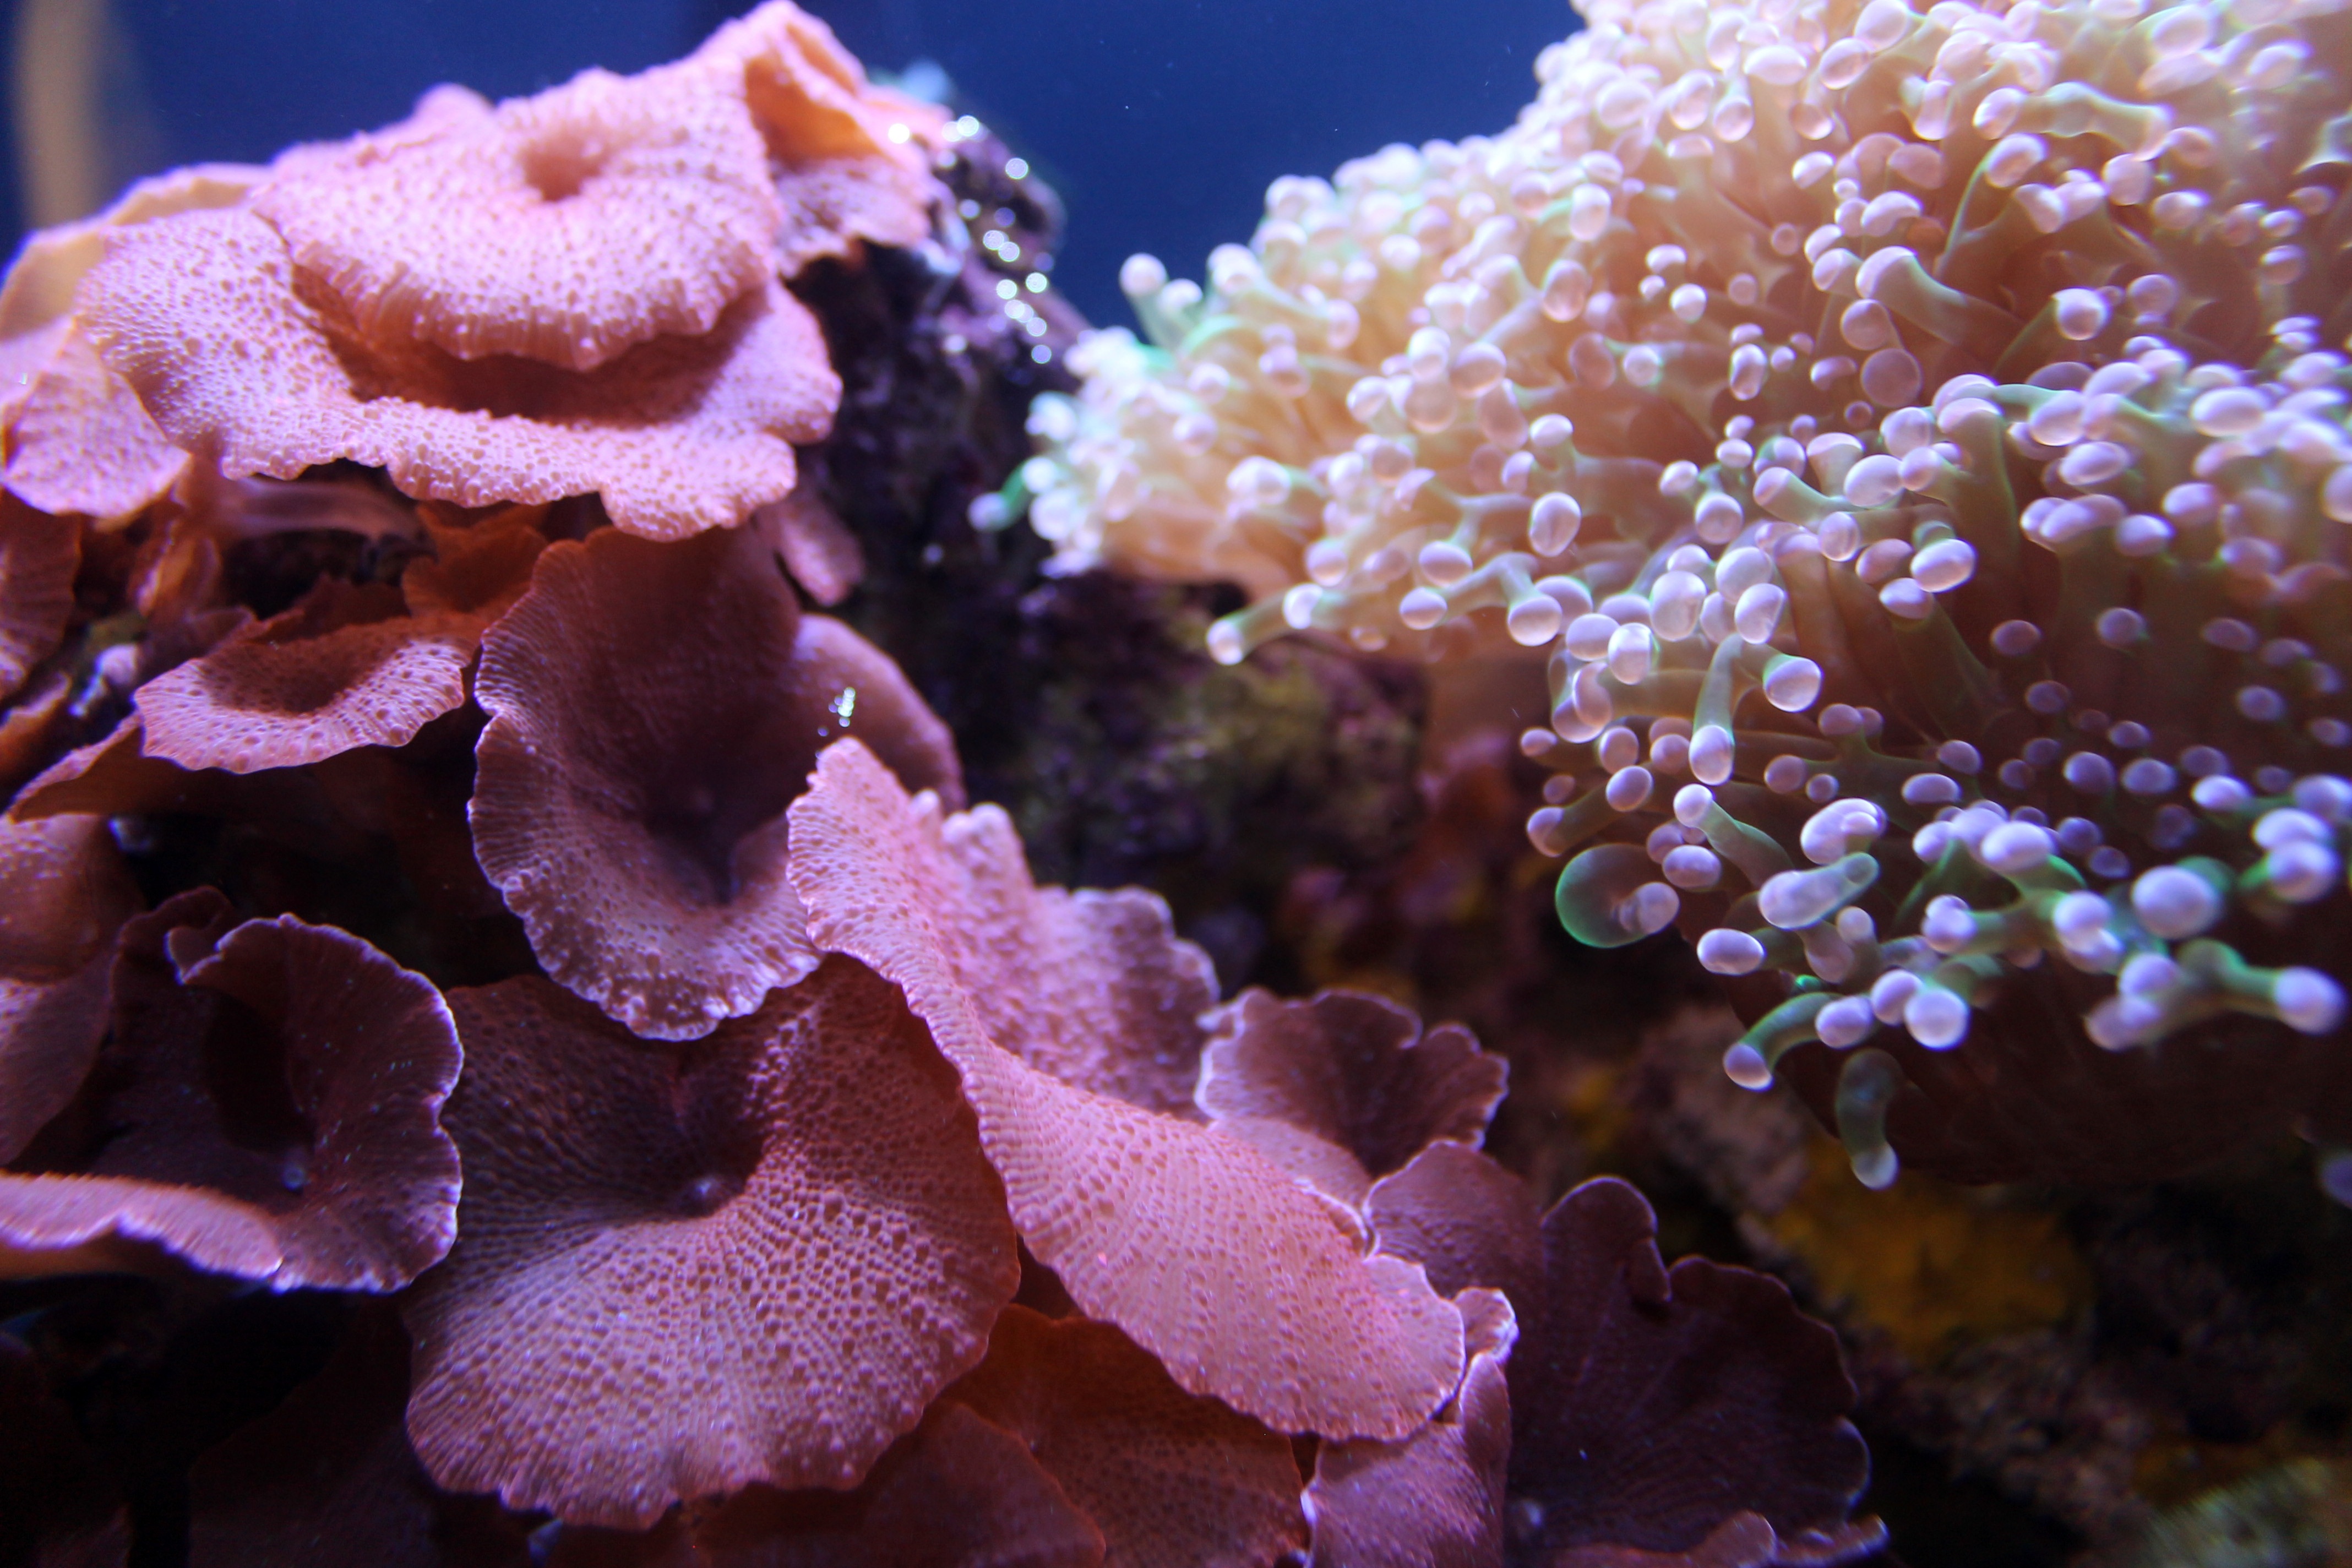
biology, fauna, coral, coral reef, invertebrate, reef, aquarium, marine, undersea, macro photography, organism, marine biology, marine invertebrates, pomacentridae